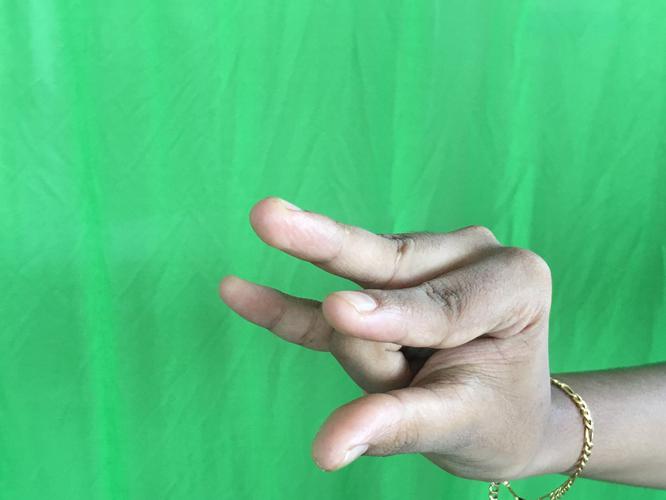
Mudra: Kangulam
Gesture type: single_hand